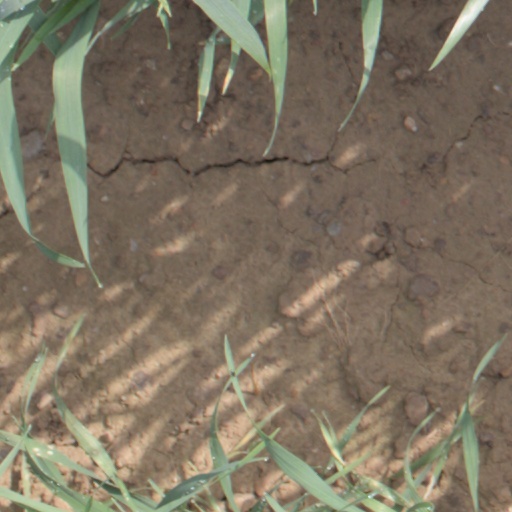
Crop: wheat